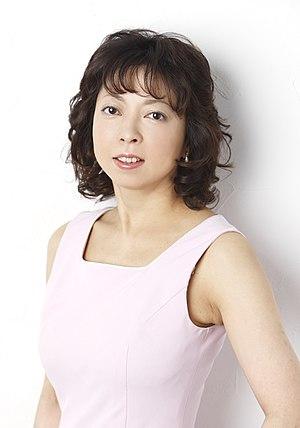
Mari Takano née à Tokyo le 10 février 1960 est une compositrice, pianiste, essayiste et professeure japonaise. Le travail de Takano est reconnu comme l'un des plus distincts parmi les compositeurs japonais de la « génération post-Takemitsu ».